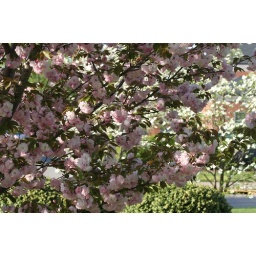
beautiful pink flowering tree near grove